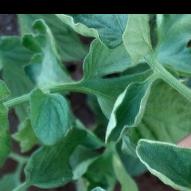
Crop: Tomato
Condition: virosis-d